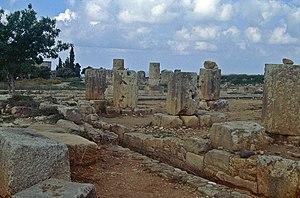
Chypre, en grec Κύπρος, en turc Kıbrıs, est une île située dans le bassin Levantin qui constitue la partie la plus orientale de la mer Méditerranée, souvent considérée comme européenne mais située à 69 kilomètres au sud de l'Anatolie et à 104 km à l'ouest de la Syrie. Cette position n'empêche pas Chypre d'être membre de l'Union européenne, de facto pour sa partie sud, de jure pour toute l'île. En 2010, elle est peuplée d’environ 1 150 000 habitants, majoritairement Chypriotes grecs.